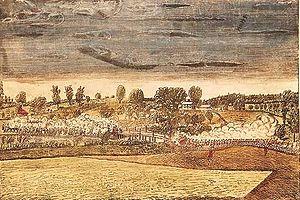
Amos Doolittle, né le 18 mai 1754 à Cheshire et mort le 30 janvier 1832 à New Haven, est un graveur et orfèvre américain. Il est surnommé le « Revere du Connecticut ». Artiste autodidacte, Doolittle est devenu un expert dans la gravure sur cuivre et s'est spécialisé dans les scènes de la guerre d'indépendance des États-Unis.
Les batailles de Lexington et Concord sont les premiers engagements militaires de la guerre d'indépendance des États-Unis. Elles se déroulent le 19 avril 1775 dans le comté de Middlesex de la province de la baie du Massachusetts, ou plus précisément dans les villes de Lexington, Concord, Lincoln, Menotomy et à Cambridge, près de Boston. Ces batailles ont marqué le déclenchement d'un conflit armé ouvert entre le royaume de Grande-Bretagne et ses Treize colonies dans la partie continentale de l'Amérique du Nord britannique.